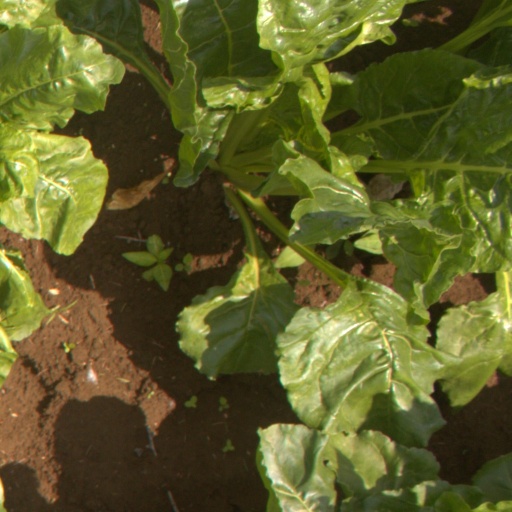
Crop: sugar beet